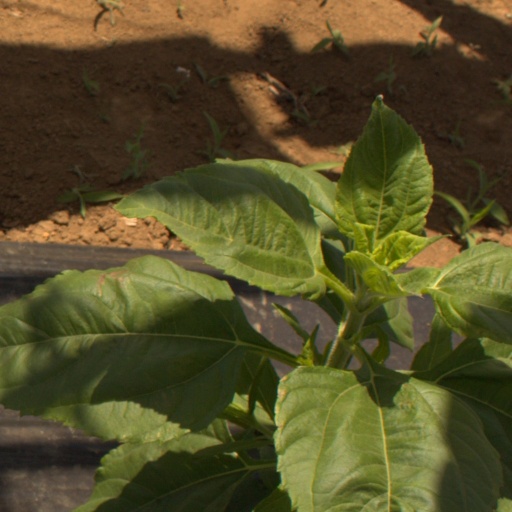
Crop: Jerusalem artichoke